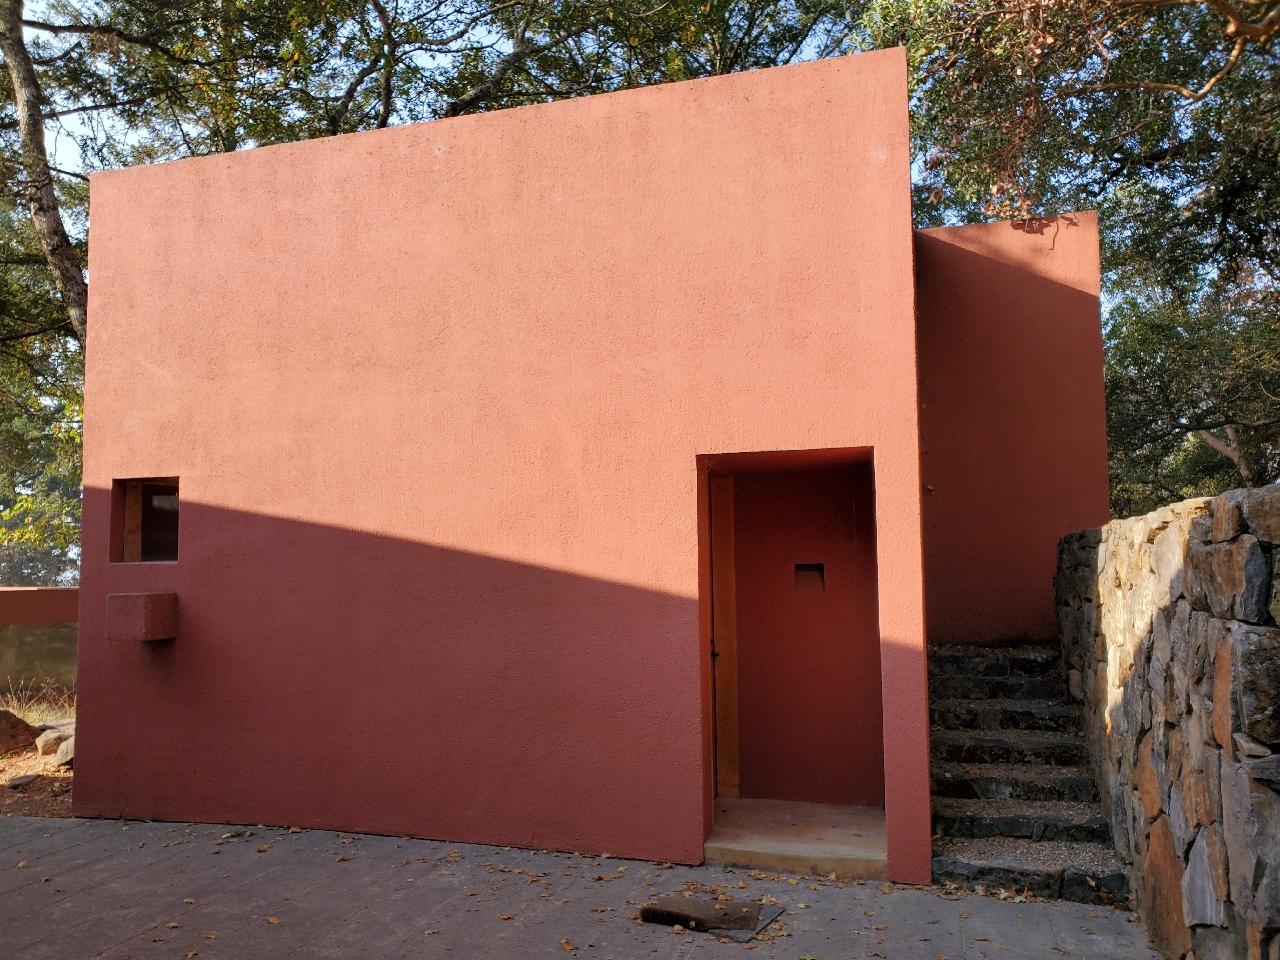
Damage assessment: affected